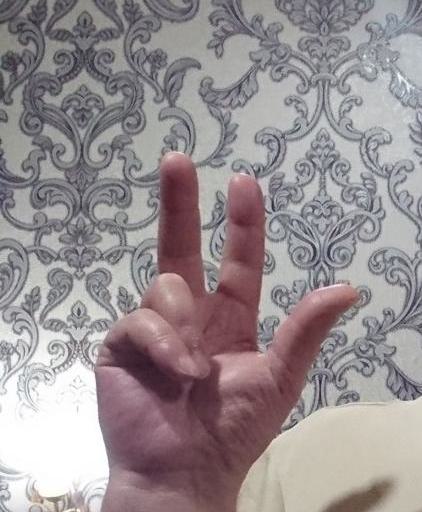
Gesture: three2